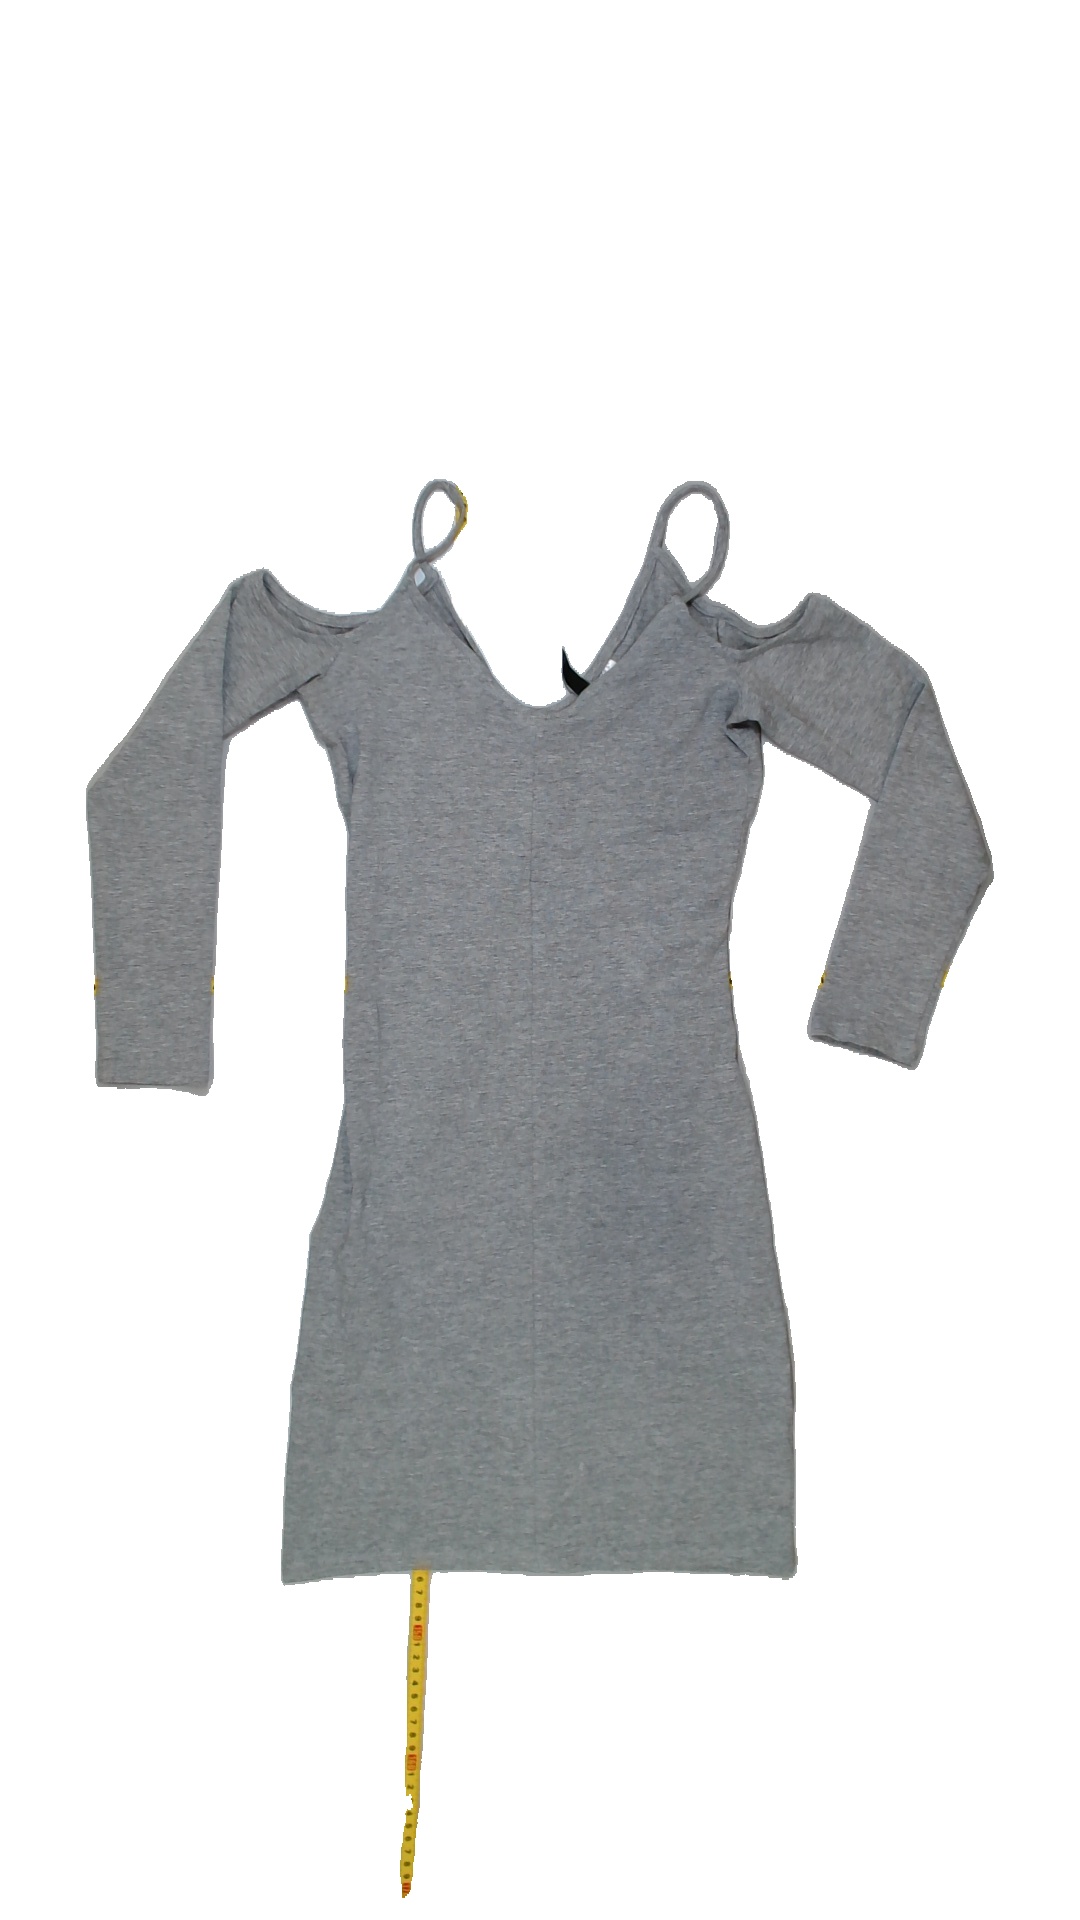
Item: Dress (Ladies)
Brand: H&m
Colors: Grey
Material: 100%polyester
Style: No trend
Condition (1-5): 4
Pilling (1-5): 4
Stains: No
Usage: Reuse
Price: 50-100